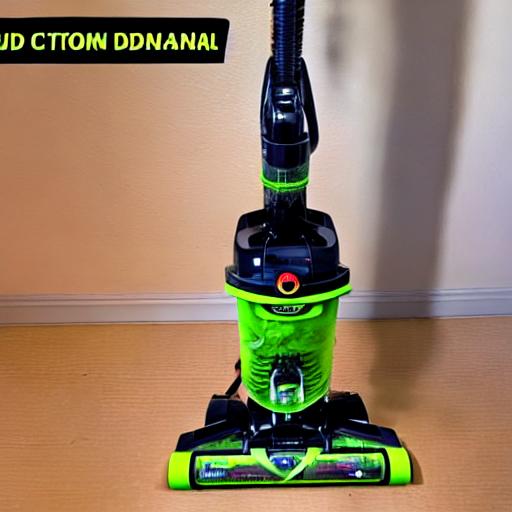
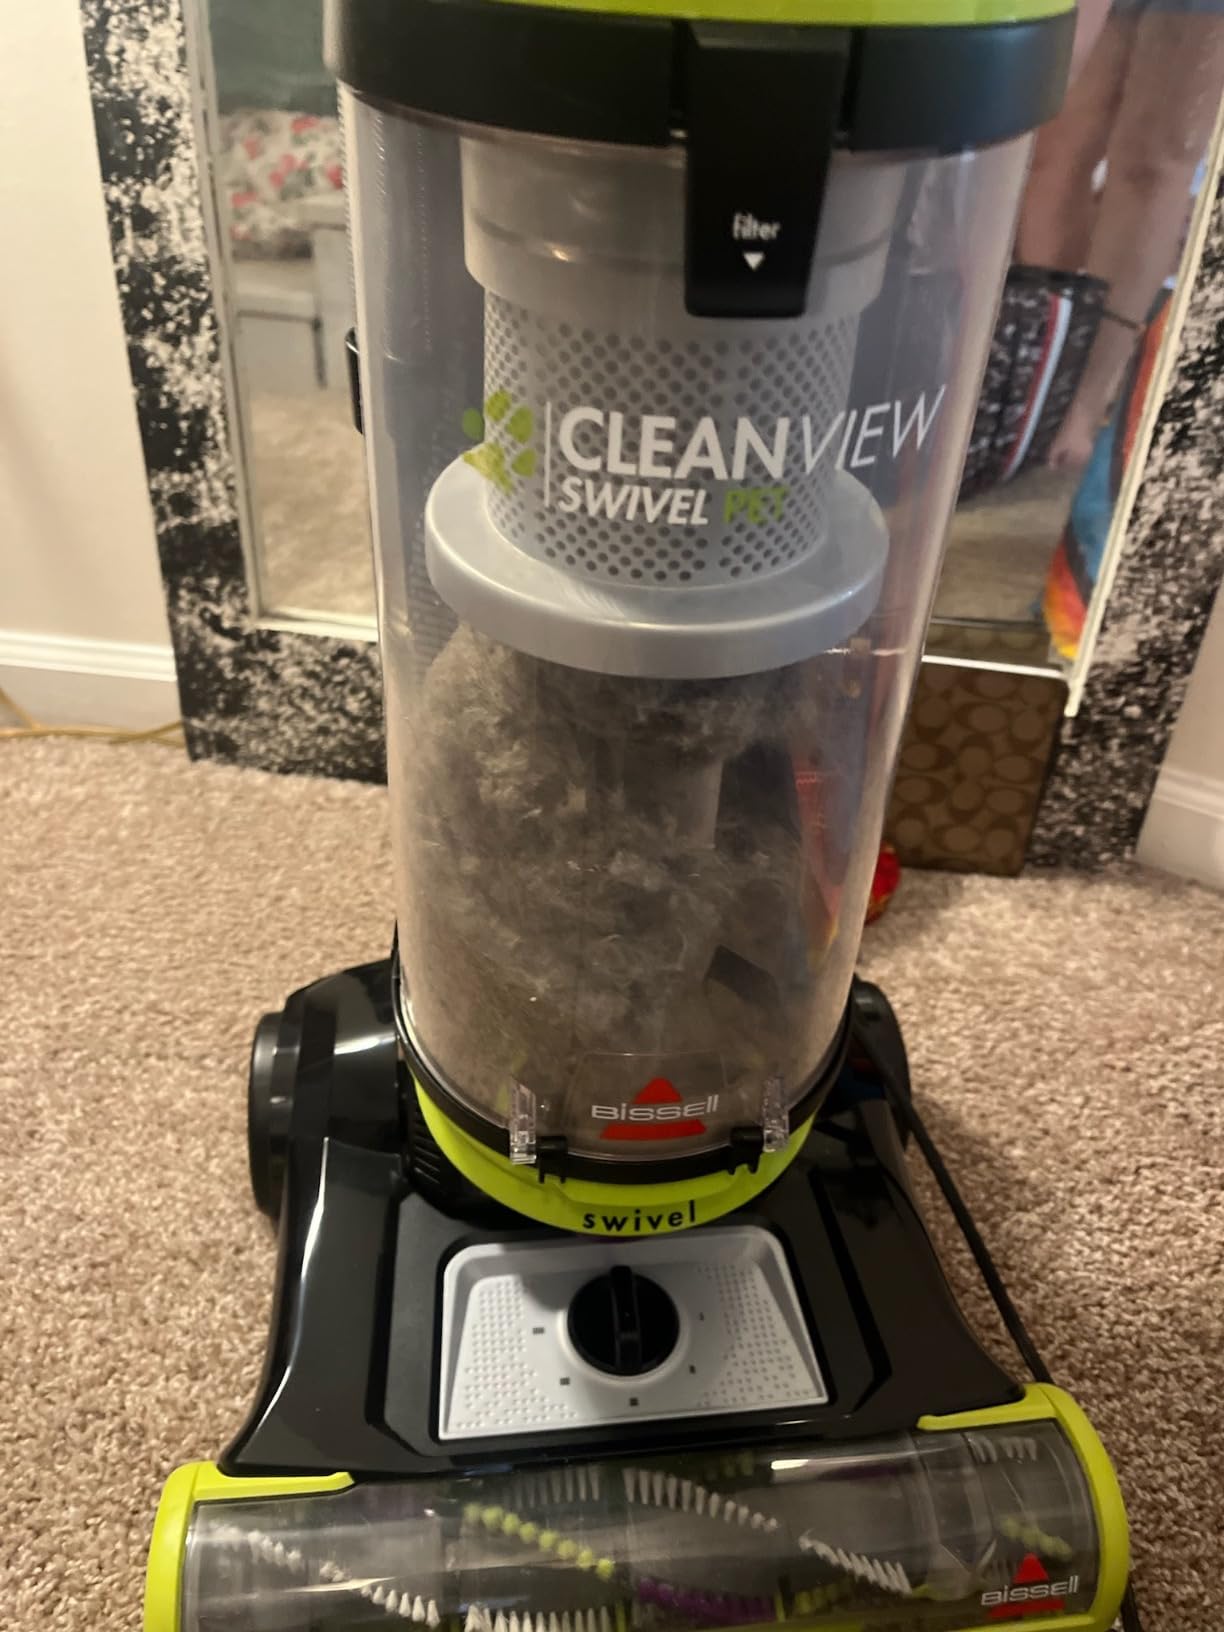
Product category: items_vacuum
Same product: no